Helicopter

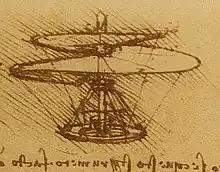
Leonardo's "aerial screw"

A helicopter used to carry loads connected to long cables or slings is called an aerial crane. Aerial cranes are used to place heavy equipment, like radio transmission towers and large air conditioning units, on the tops of tall buildings, or when an item must be raised up in a remote area, such as a radio tower raised on the top of a hill or mountain. Helicopters are used as aerial cranes in the logging industry to lift trees out of terrain where vehicles cannot travel and where environmental concerns prohibit the building of roads. These operations are referred to as longline because of the long, single sling line used to carry the load. In military service helicopters are often useful for delivery of outsized slung loads that would not fit inside ordinary cargo aircraft: artillery pieces, large machinery (field radars, communications gear, electrical generators), or pallets of bulk cargo. In military operations these payloads are often delivered to remote locations made inaccessible by mountainous or riverine terrain, or naval vessels at sea.